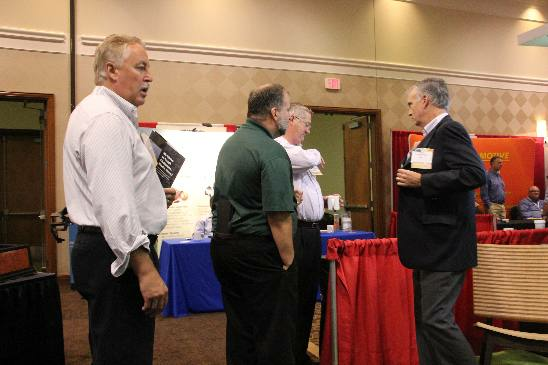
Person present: Yes